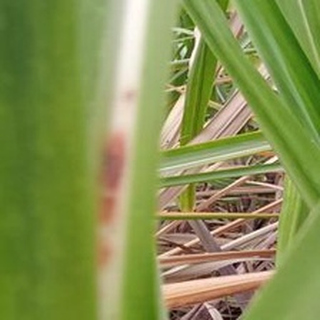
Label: sugarcane_red_rot